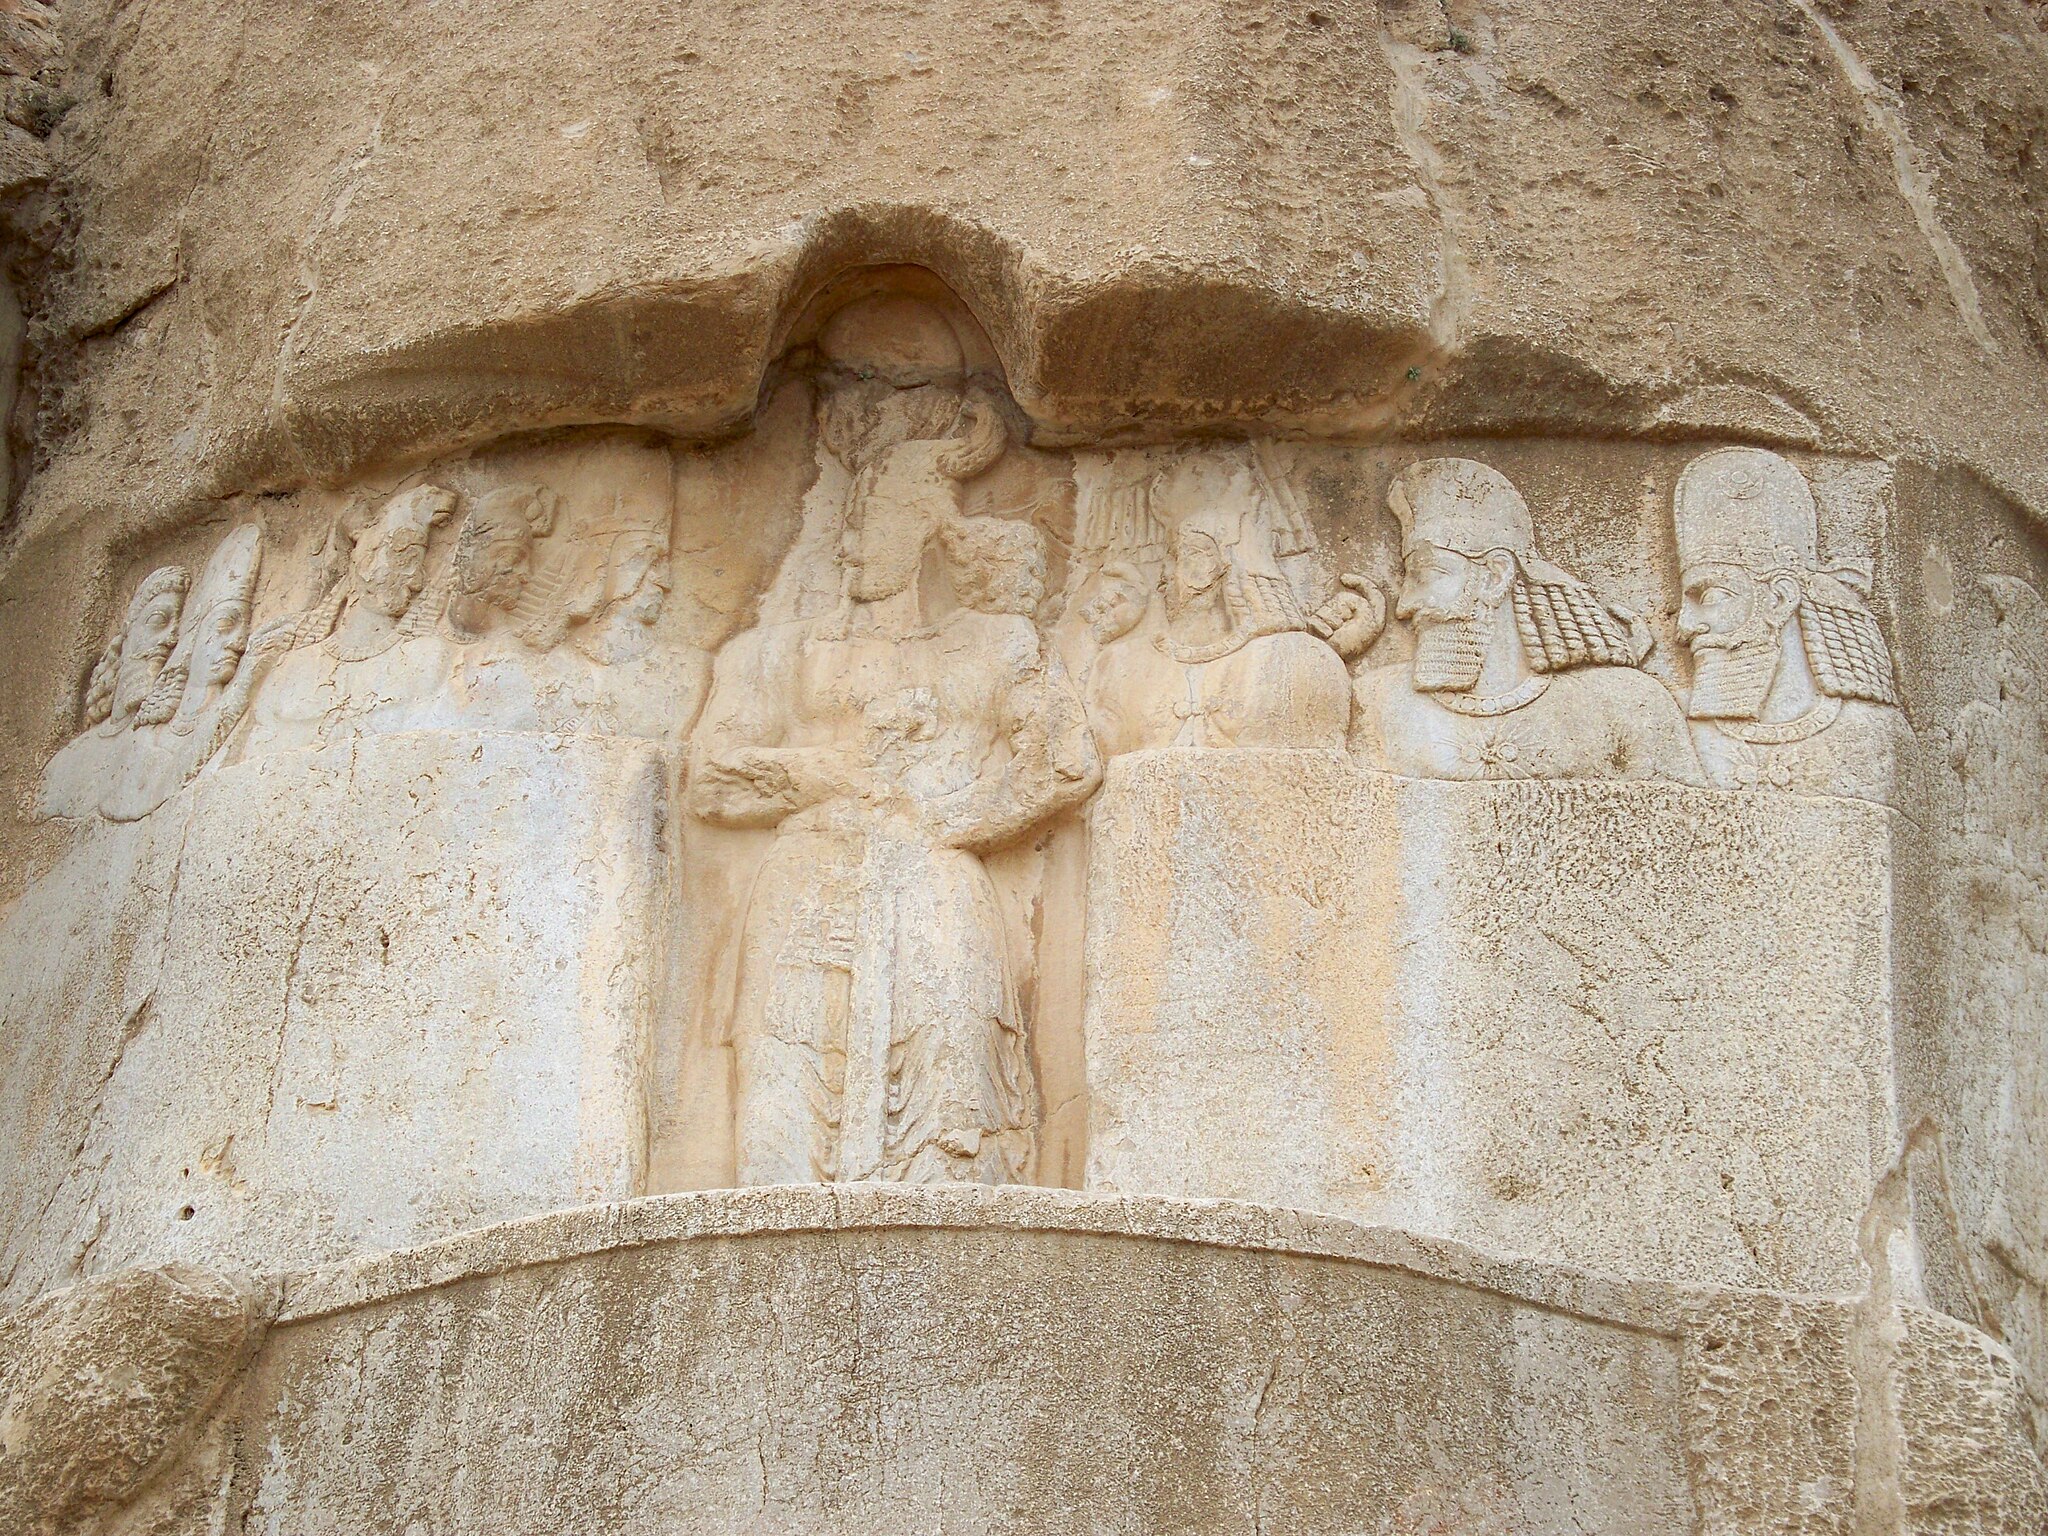
Title: Naqsh-E Rostam, Iran (33) (28535439411)
Description: Naqsh-E Rostam, Iran (33)
Date: 2008-01-01 12:11
Categories: Relief of Bahram II and his court, Flickr images reviewed by FlickreviewR 2, Files uploaded by Orizan, Photographs by Sasha India